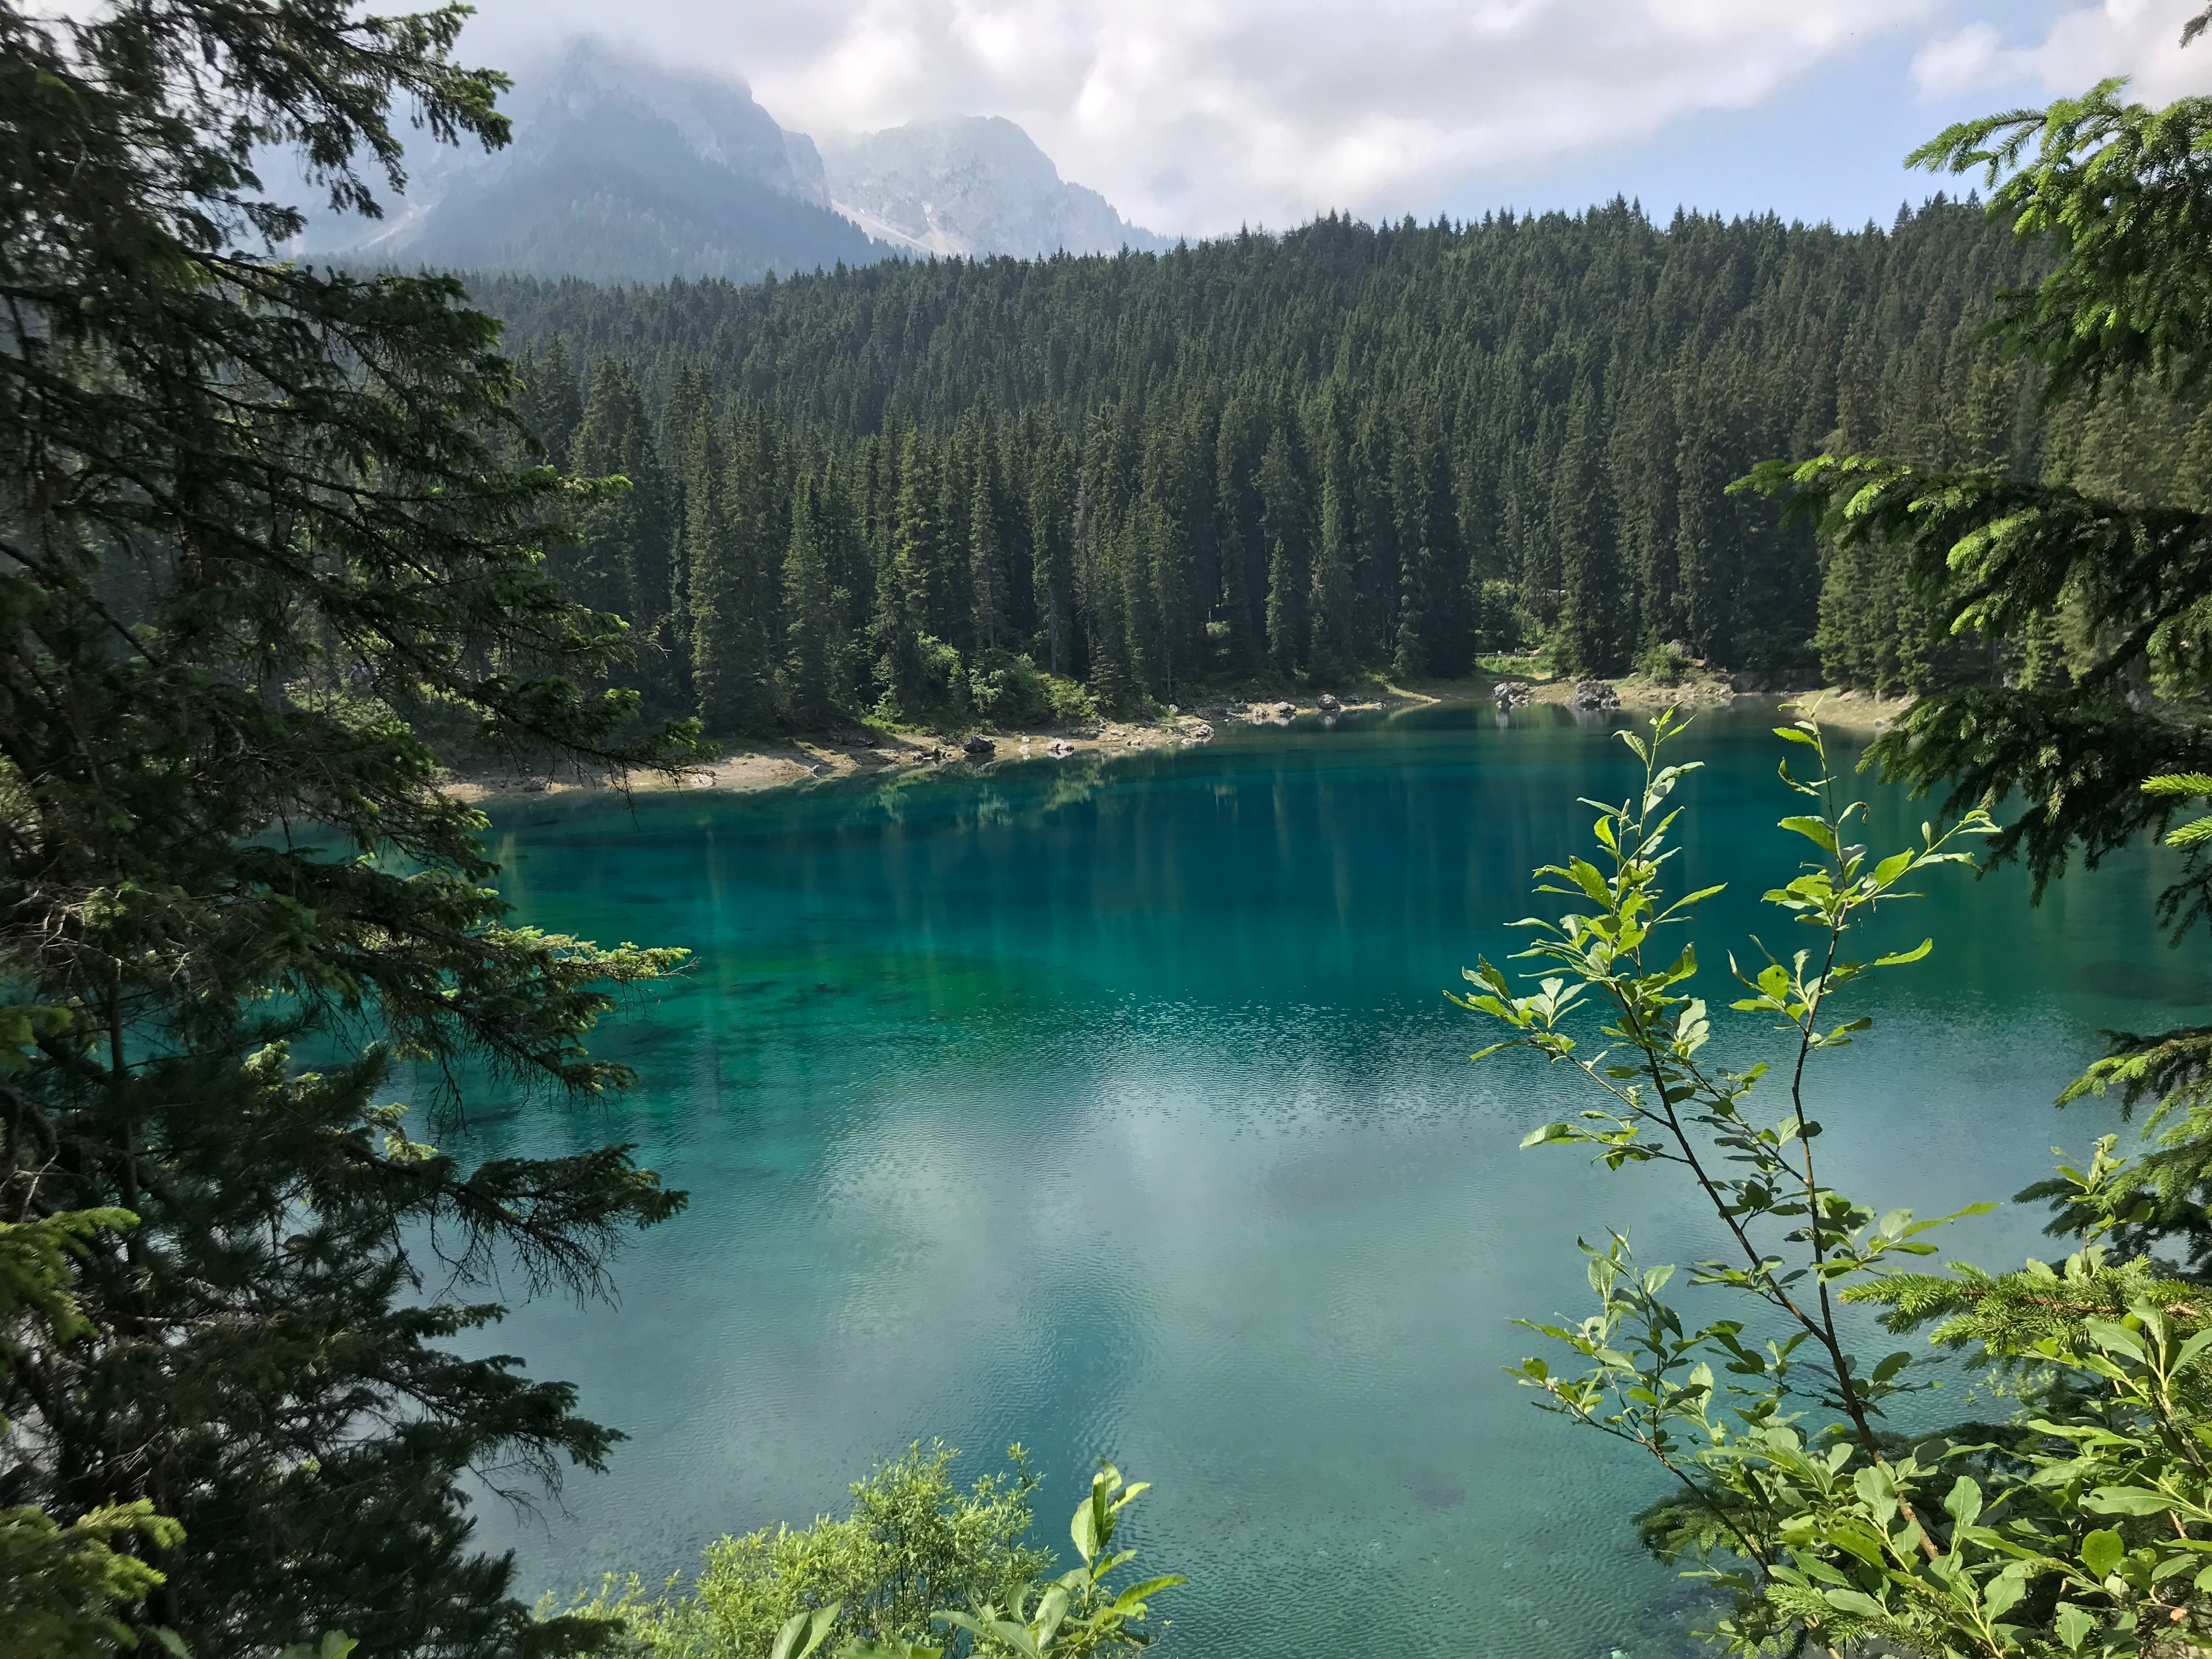
nature, lake, ecosystem, nature reserve, wilderness, tarn, vegetation, water resources, tropical and subtropical coniferous forests, mount scenery, water, crater lake, reservoir, national park, hill station, biome, tree, watercourse, valdivian temperate rain forest, highland, loch, glacial lake, temperate coniferous forest, old growth forest, mountain, state park, spruce fir forest, inlet, sky, fjord, forest, temperate broadleaf and mixed forest, bay, pond, rainforest, landscape, maar, river, bank, water feature